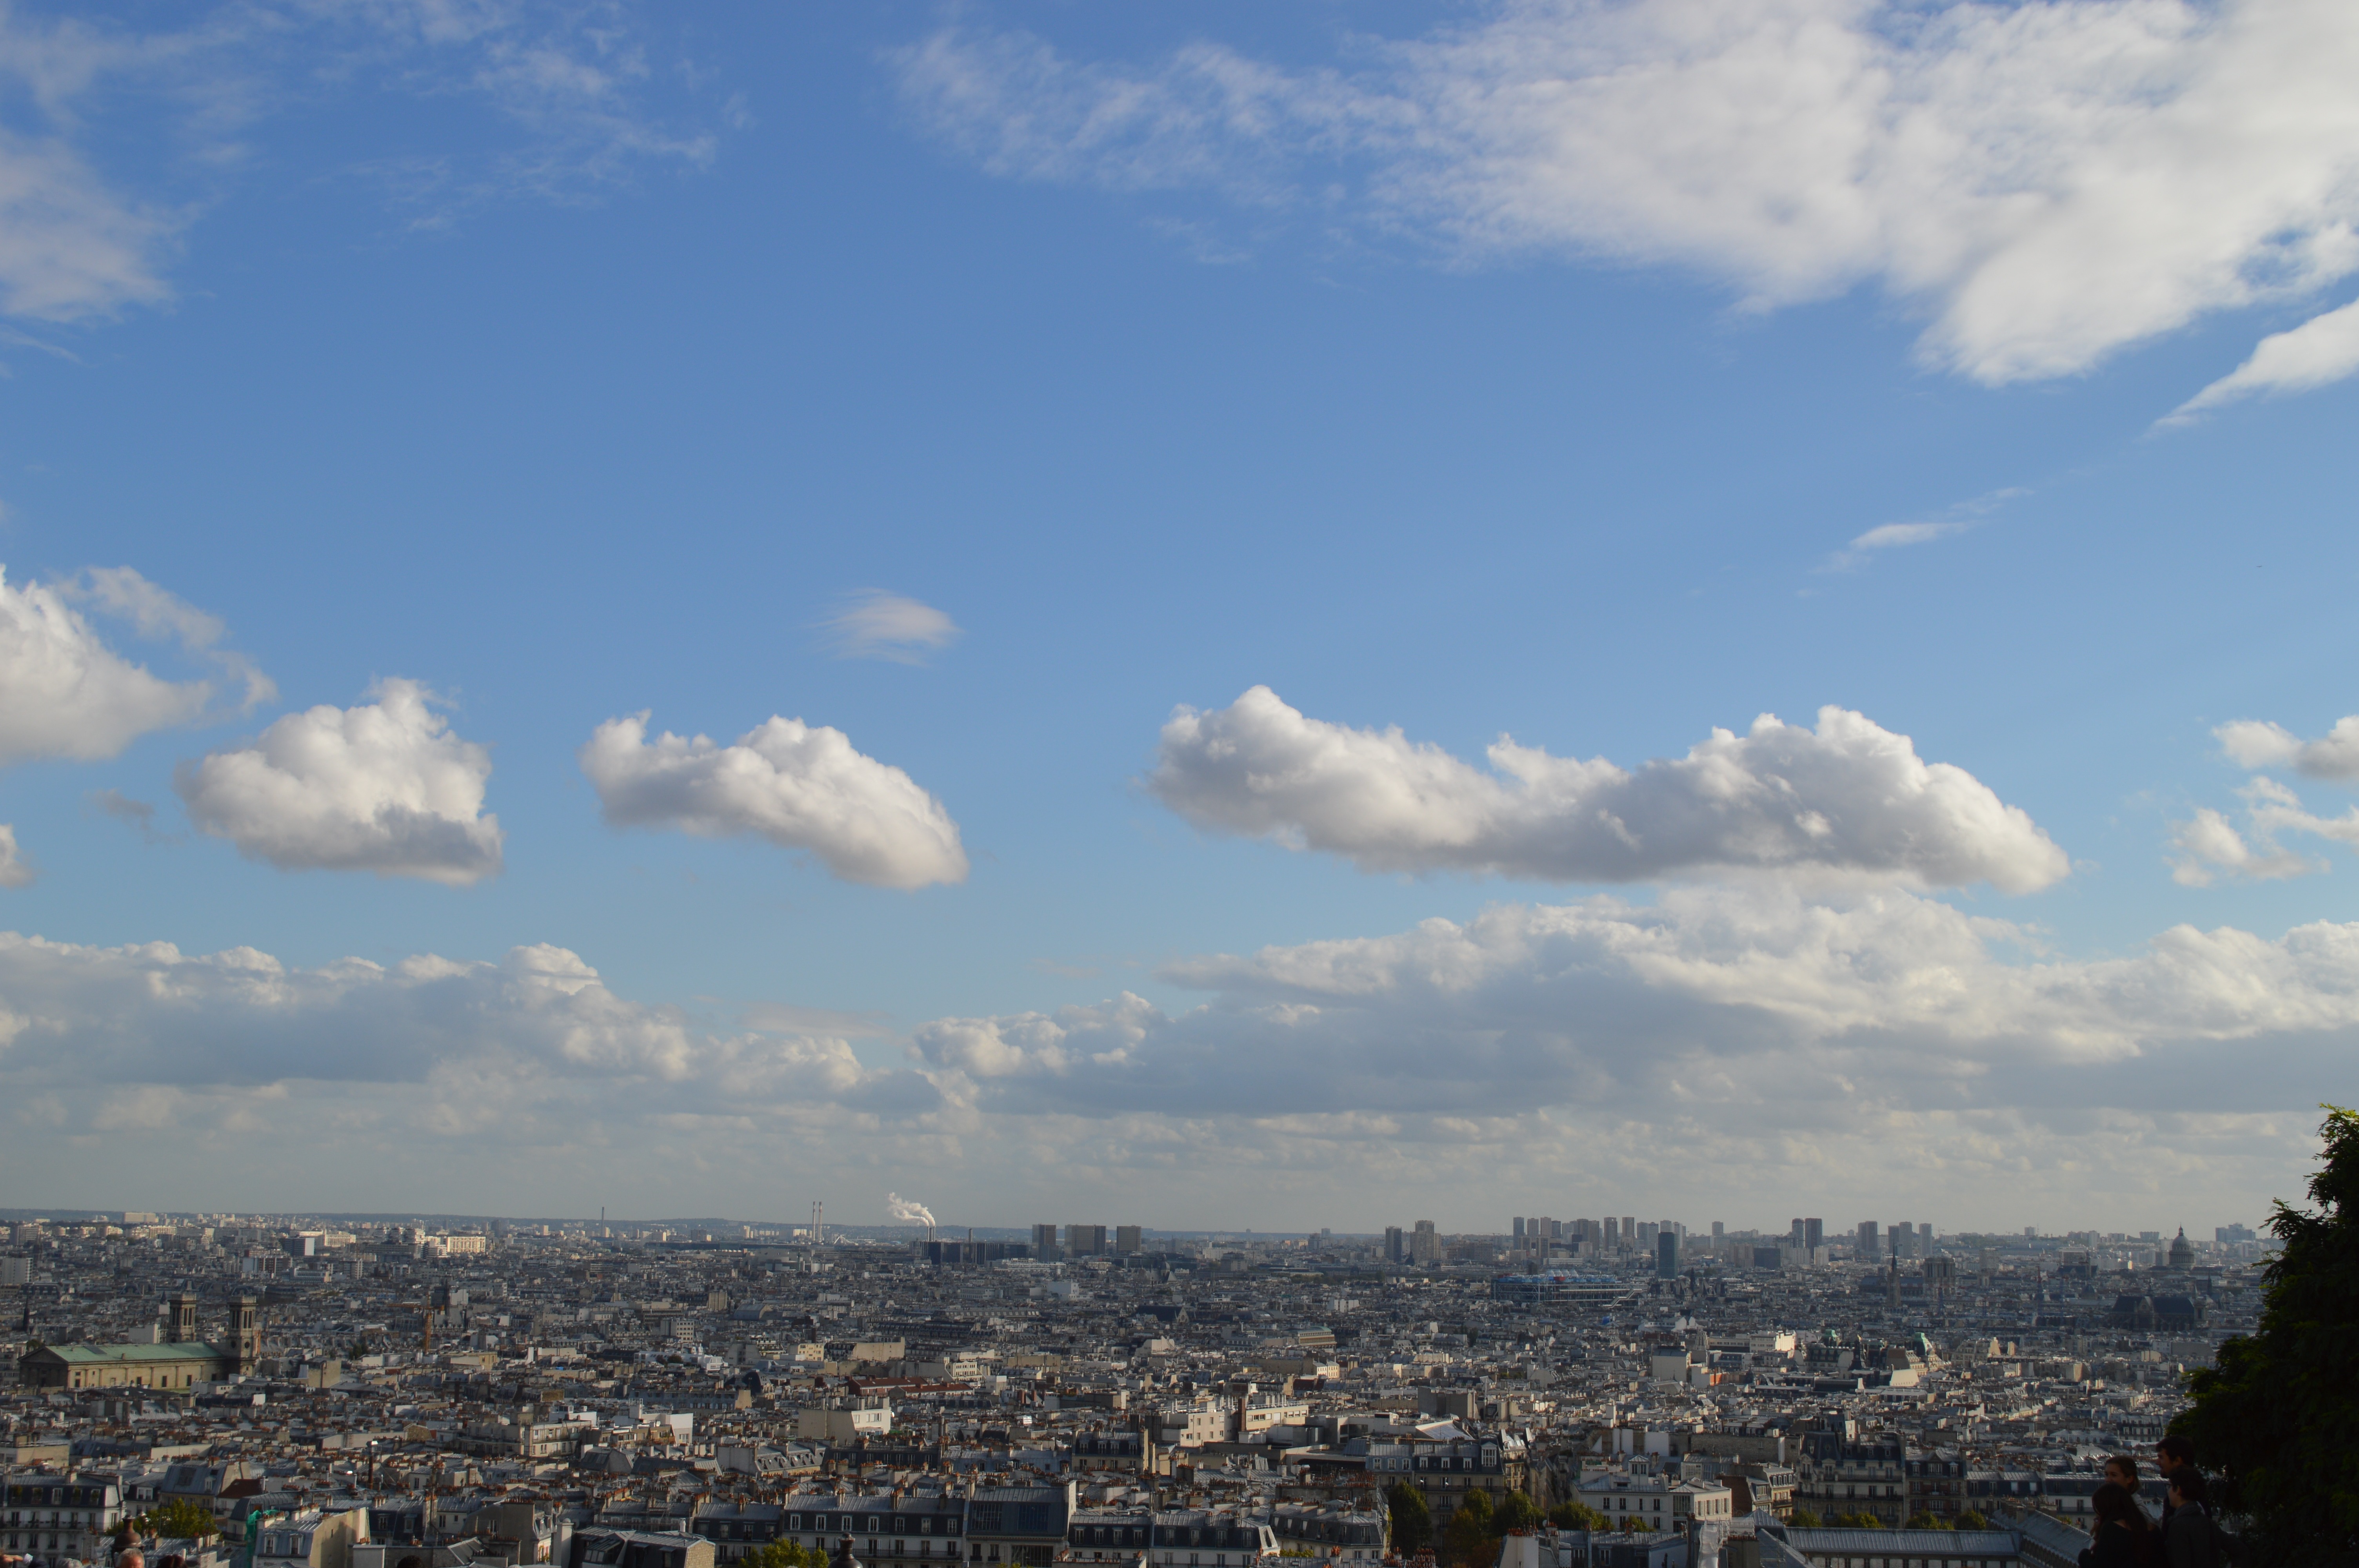
landscape, horizon, cloud, sky, skyline, sunlight, morning, roof, city, paris, cityscape, panorama, dusk, daytime, cumulus, meteorological phenomenon, residential area, human settlement, atmosphere of earth